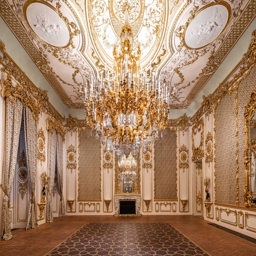
Vaduz Castle